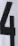
Number: 4